Canadian women in the world wars

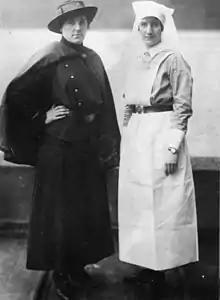
Type of uniform worn by Canadian Army Medical Corps Nursing Service and Mess Uniform during the First World War

“In Canada, military nursing was open only to trained nurses, who served at home and overseas as Nursing Sisters with the Canadian Army Medical Corps.” These restrictions affected women who wanted to fulfil their patriotic duty but were not eligible to become a Nursing Sister. There were other ways that women could directly serve in the war through organizations such as the St. John Ambulance Association where they could work as Voluntary Aid Detachment nurses. Over 2,000 women served as VAD's over the course of the great war both at home and in Europe. “3,000 nurses served in the armed forces and 2,504 were sent overseas with the Canadian Army Medical Corps during the First World War.” Nursing Sisters were awarded the rank of an officer which provided them with similar rank and equal pay to men. These nurses were awarded this rank to discourage fraternization with the men and give them authority over their patients. “Voluntary nursing was popularly romanticized due to the legacy of Florence Nightingale.” The view that Canadian society had on war nurses exemplified their beliefs about women's roles. Depicting women in a romanticized way goes to show that working women were not given the same recognition as men due to gender. Despite this inequality in recognition “all uniformed women served as a constant symbol of how reliant wartime society had become on the abilities of women”. Nurses were commonly pictured in propaganda as their uniforms consisting of a white veil with a red cross which symbolizes purity.